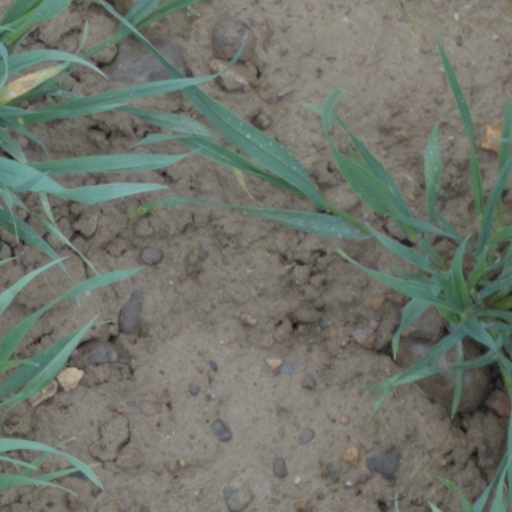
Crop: wheat